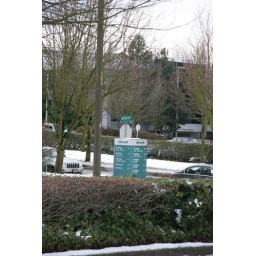
Street sign for the Microsoft Way and a sign indicating in what direction numerous Microsoft buildings can be found on the campus.